Ngaloi

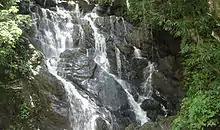
Ngaloi Waterfall

Ngaloi is a village in Churachandpur district, in the Indian state of Manipur. The village is about 9 km from Churachandpur town. Ngaloi Falls is located near the village.